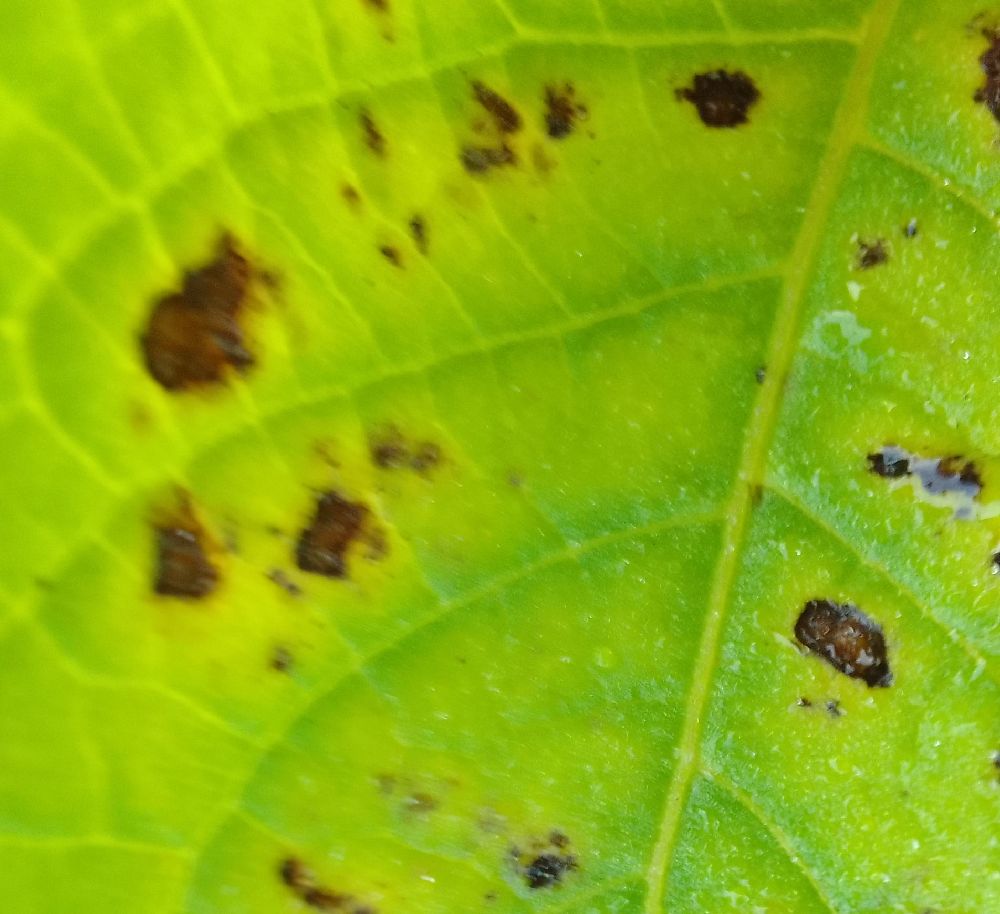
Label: Early blight